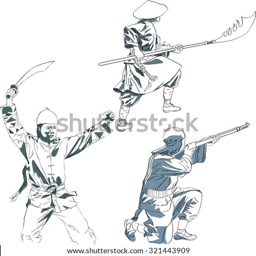
a set of drawings by hand .